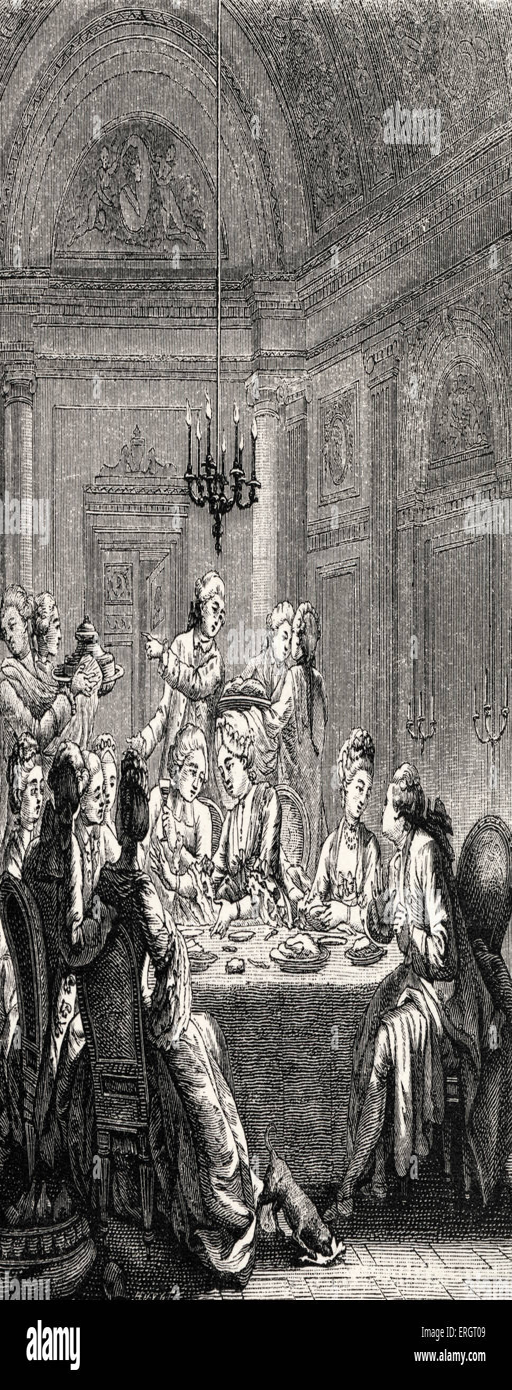
daily life in history : an aristocratic supper during reign of military commander .